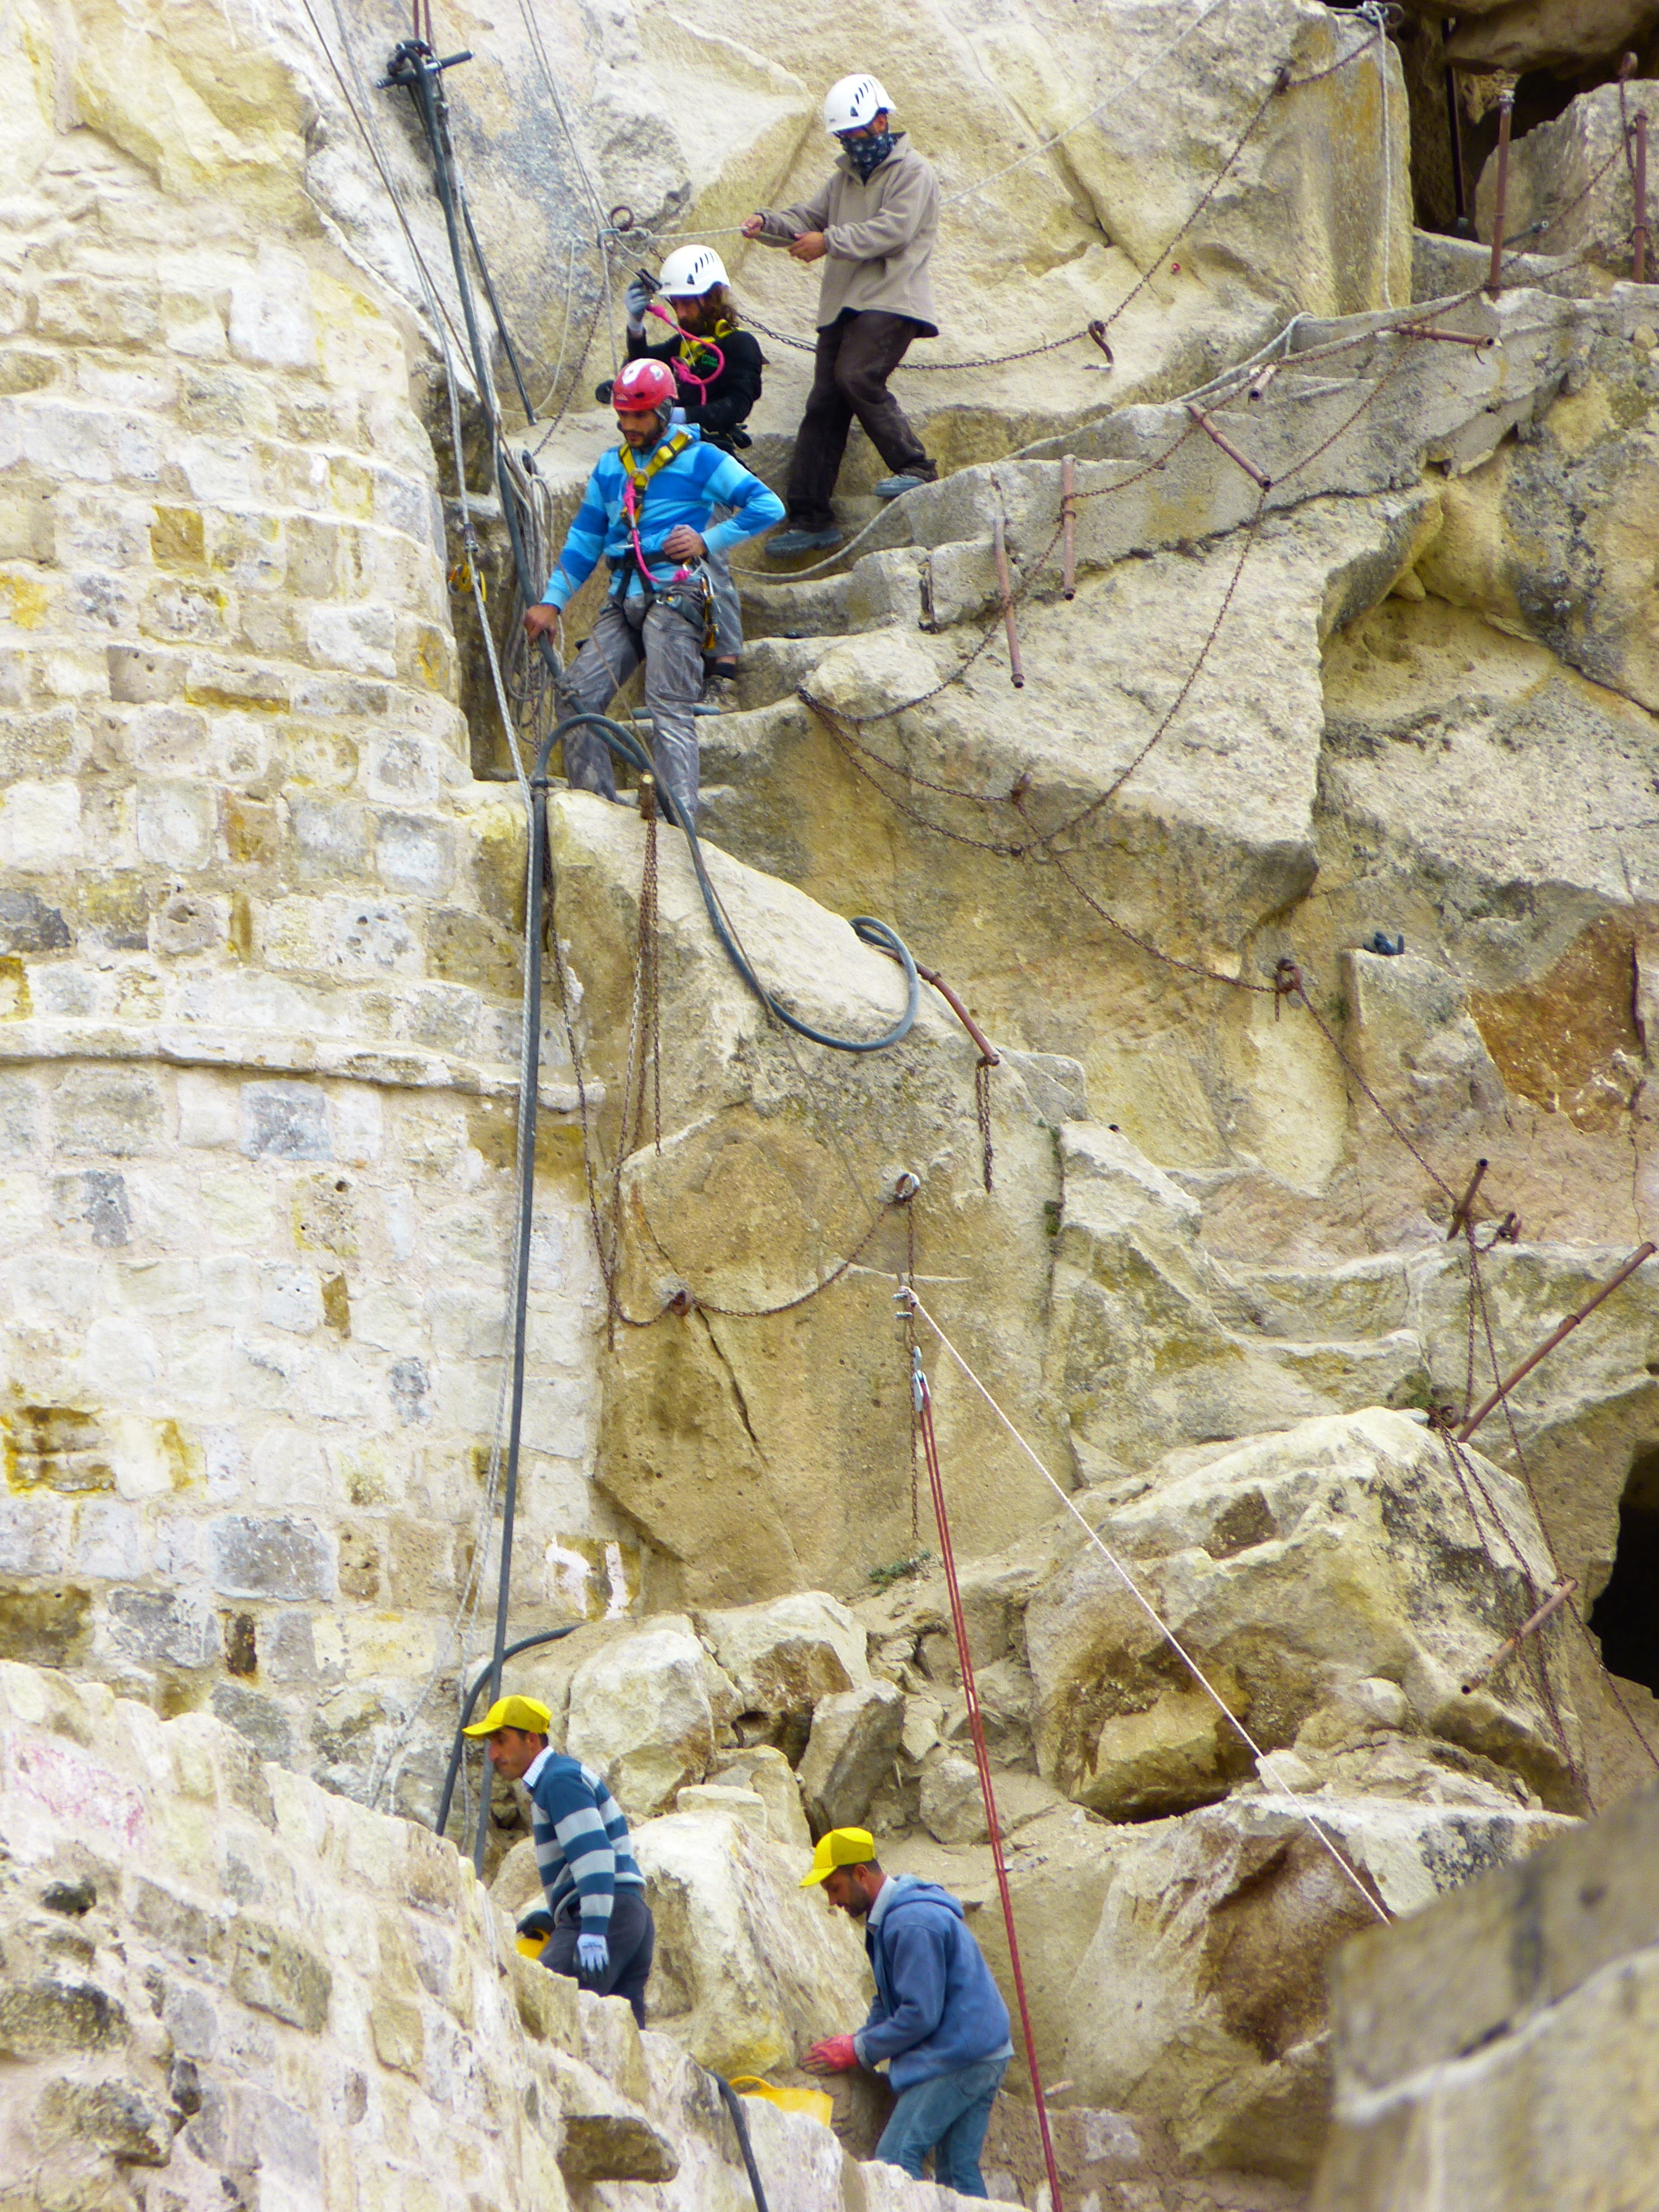
work, rock, adventure, building, recreation, climbing, rock climbing, extreme sport, security, climb, mountaineering, men, geology, sports, secure, workers, restore, restoration, steel cable, abseiling, construction workers, backed up, outdoor recreation, sport climbing